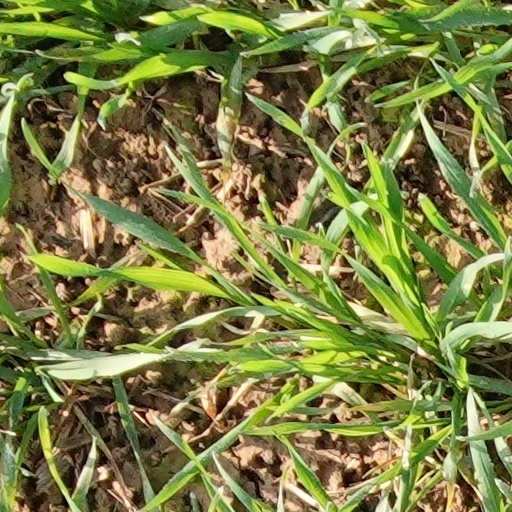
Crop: wheat